Leonard Jaczewski

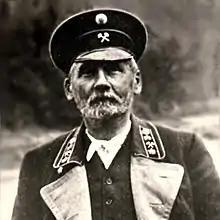
L. Jaczewski

Leonard Jaczewski ( (1858–1916) was a Polish geologist, geographer, engineer and explorer of Siberia. He was one of the pioneers in the study of permafrost.